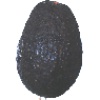
Label: Avocado ripe 1